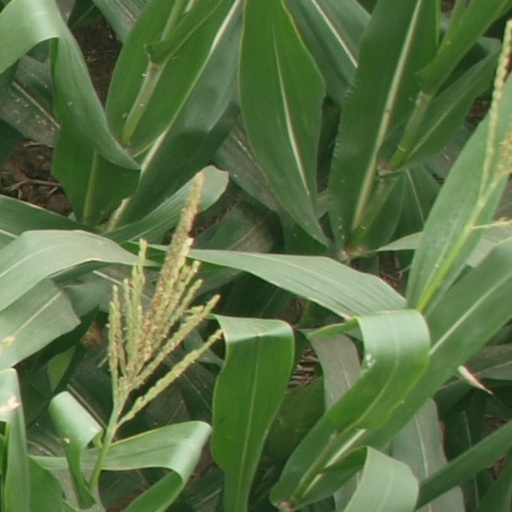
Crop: maize; corn